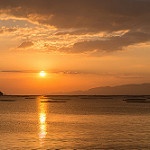
Label: sea